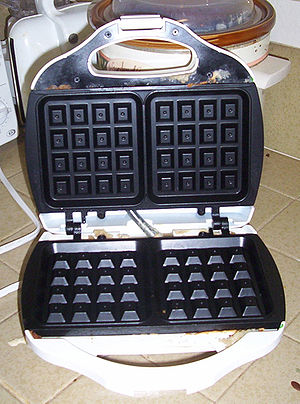
Vaffel
Moderne vaffeljern
Vaffel, også omtalt som vaffelkage, er et bagværk på linje med pandekagen. De mest almindelige ingredienser er hvedemel, mælk og æg.